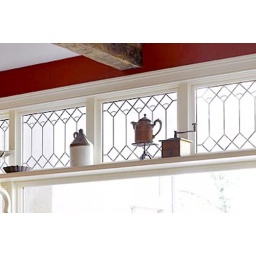
Each bathroom will sport a 3-foot by 3-foot version of this art glass window from Andersen.